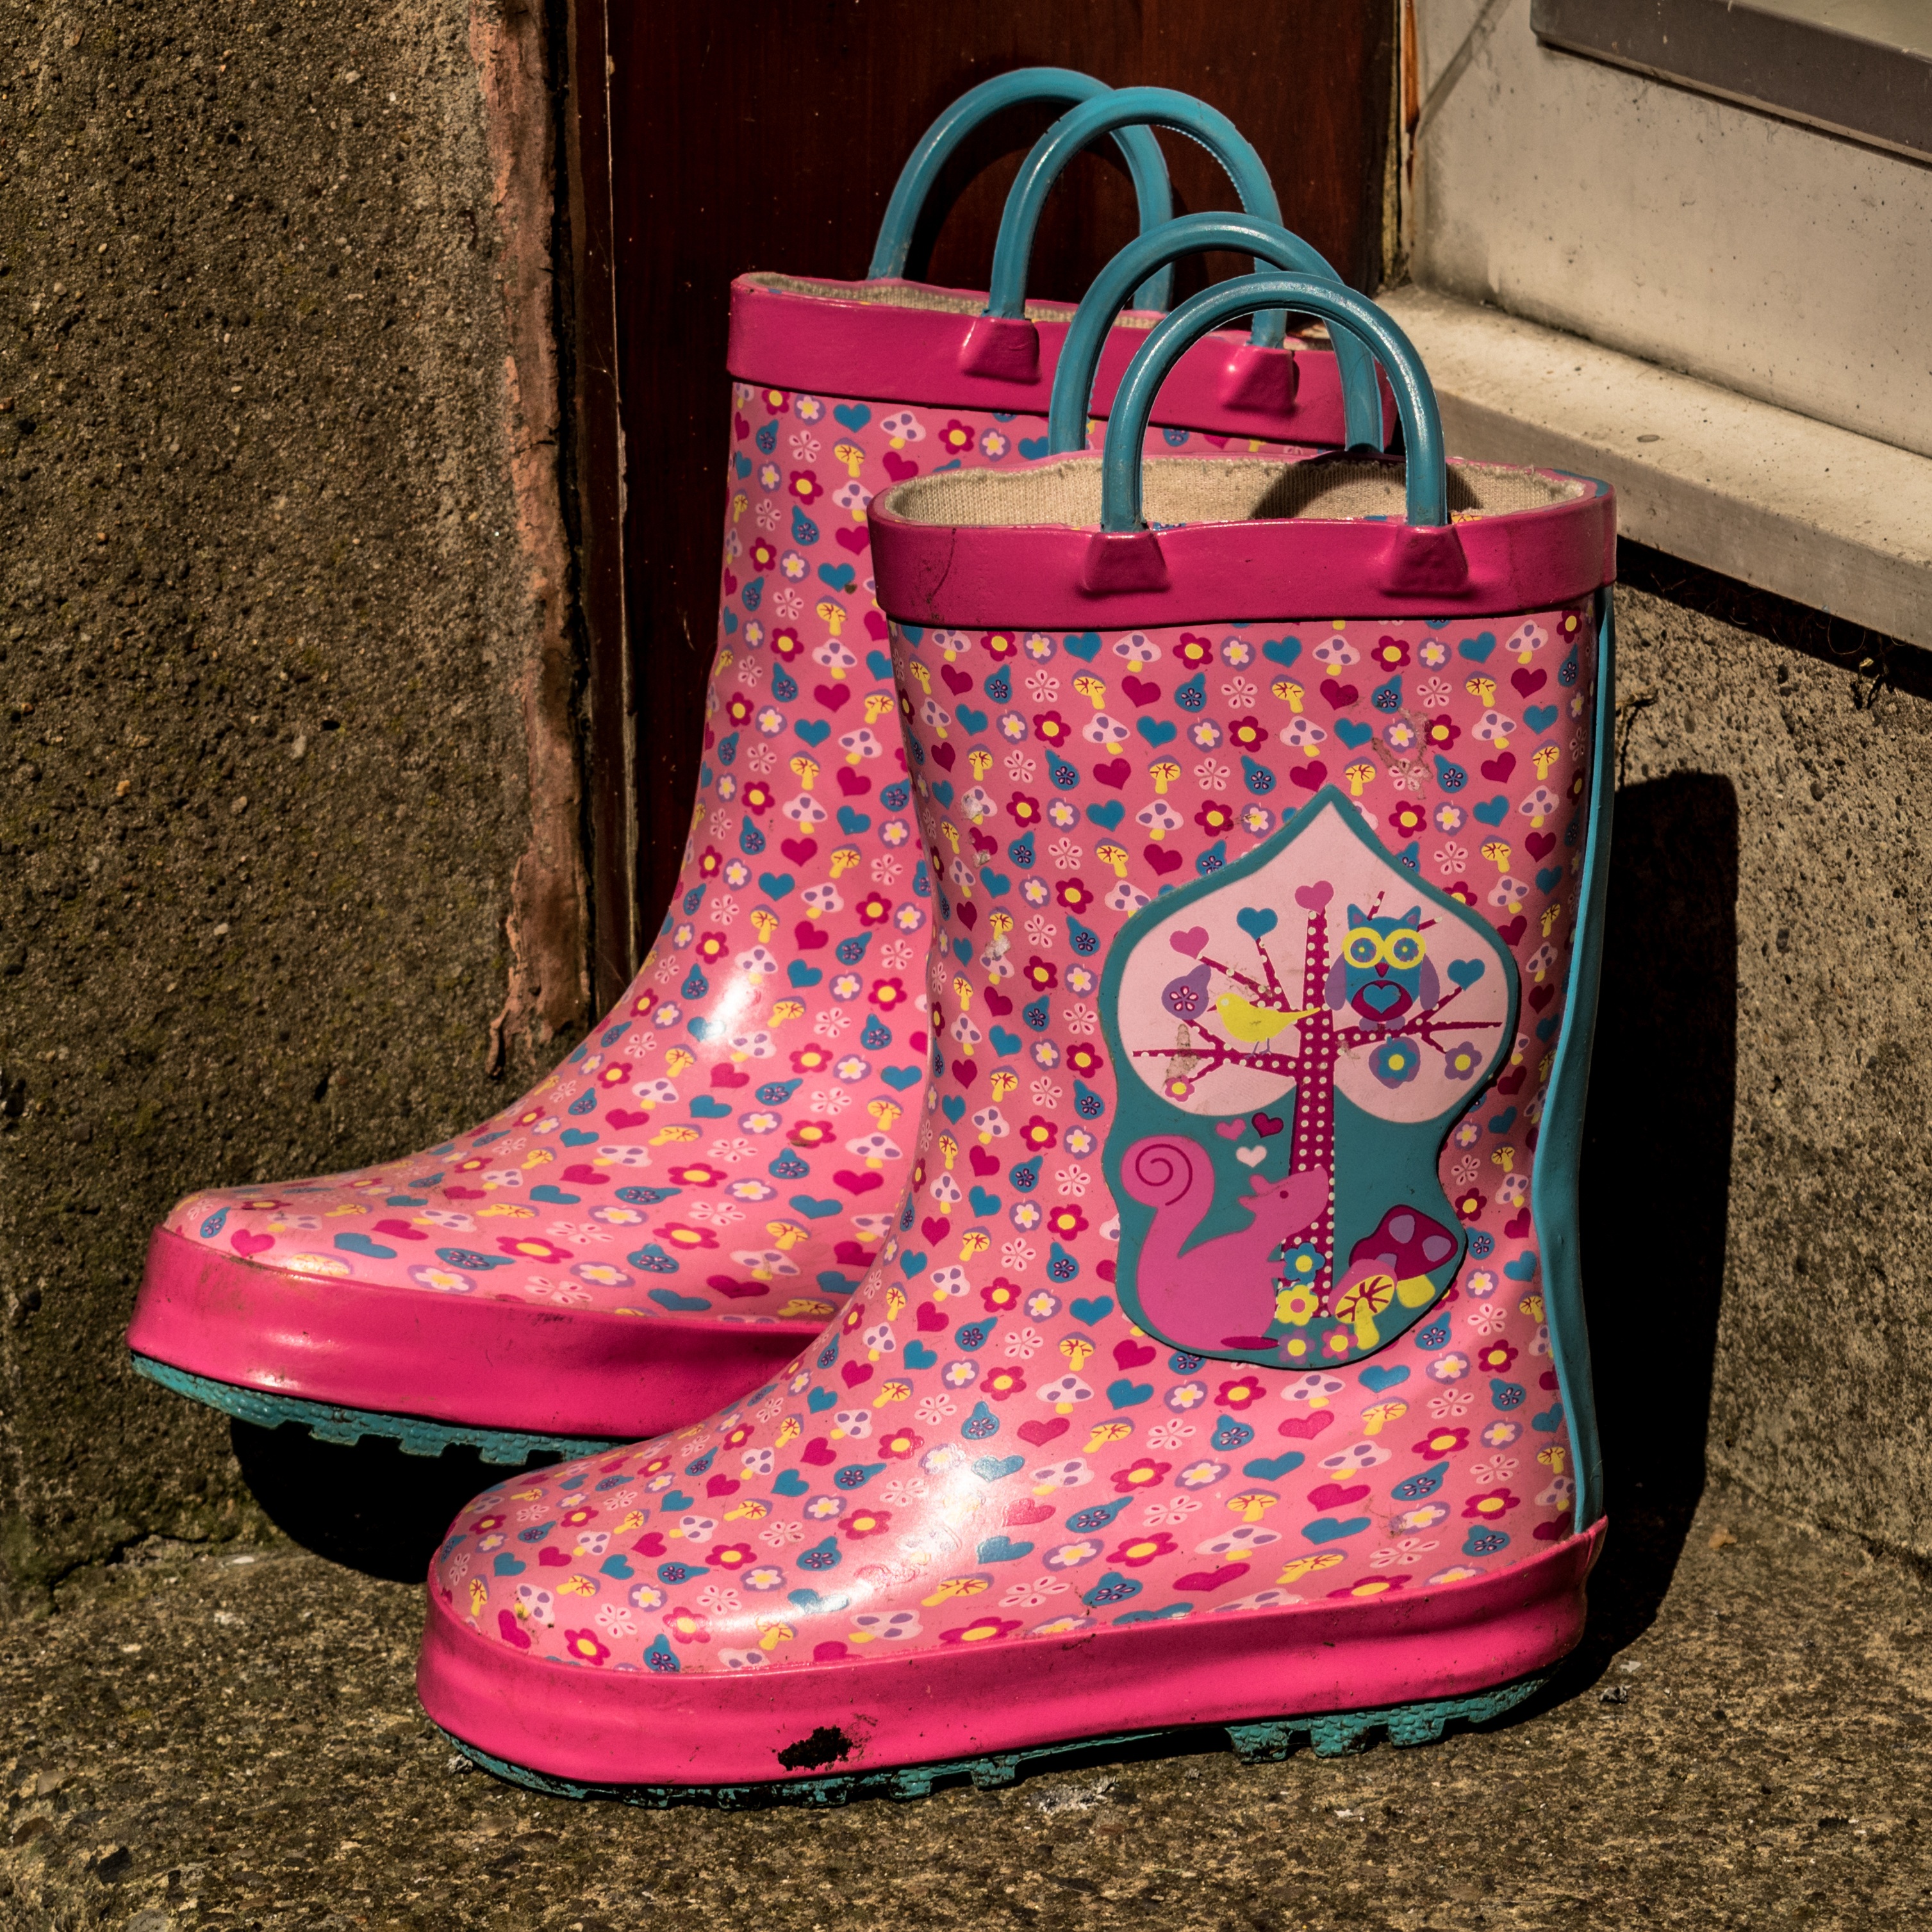
shoe, boot, pattern, spring, red, pink, boots, wellington, footwear, magenta, wellies, wellington boots, childs boots, galoshes